Real tree

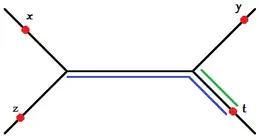
Visualisation of the four points condition and the 0-hyperbolicity. In green: formula_27 ; in blue: formula_28.

1) "(similar to trees as graphs)" A real tree is a geodesic metric space which contains no subset homeomorphic to a circle.